David H. Moore

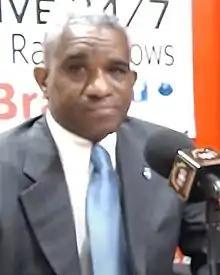
Moore in 2022

David H. Moore is an American politician and member of the Chicago City Council serving as alderman for the 17th ward since May 18, 2015. The 17th ward includes portions of Auburn Gresham, Englewood, Chicago Lawn, Marquette Park and West Englewood.